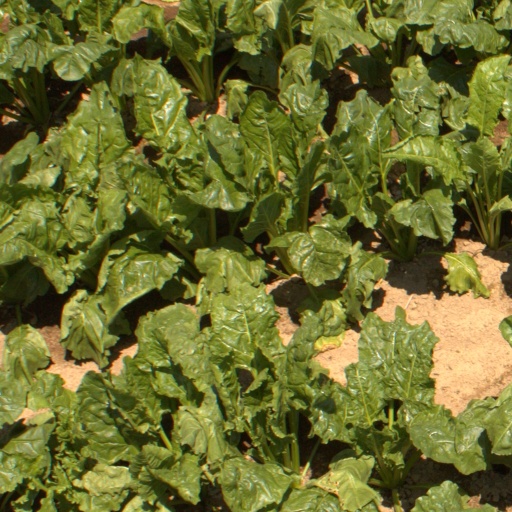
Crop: sugar beet